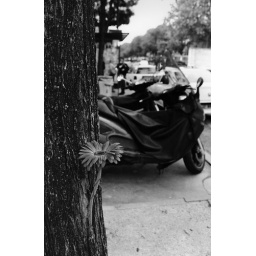
A flower I found on a tree in Paris